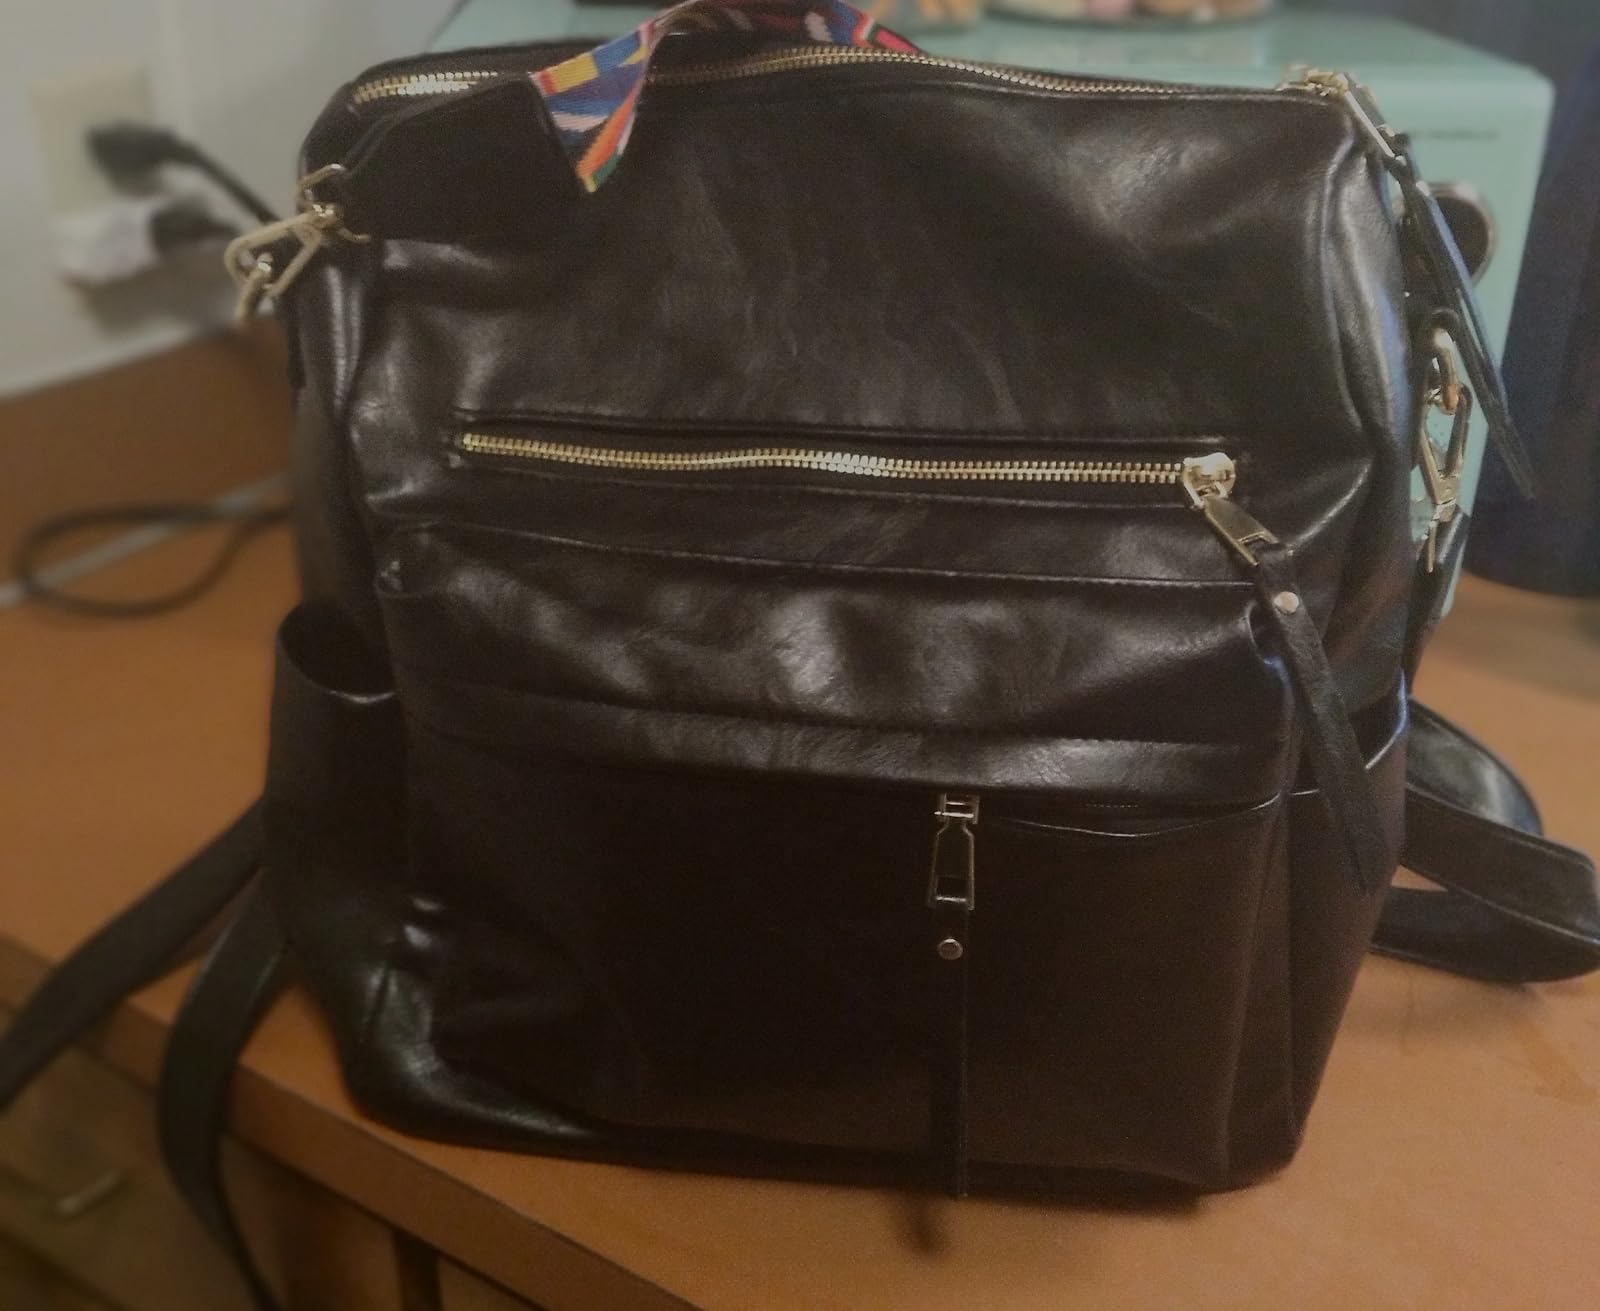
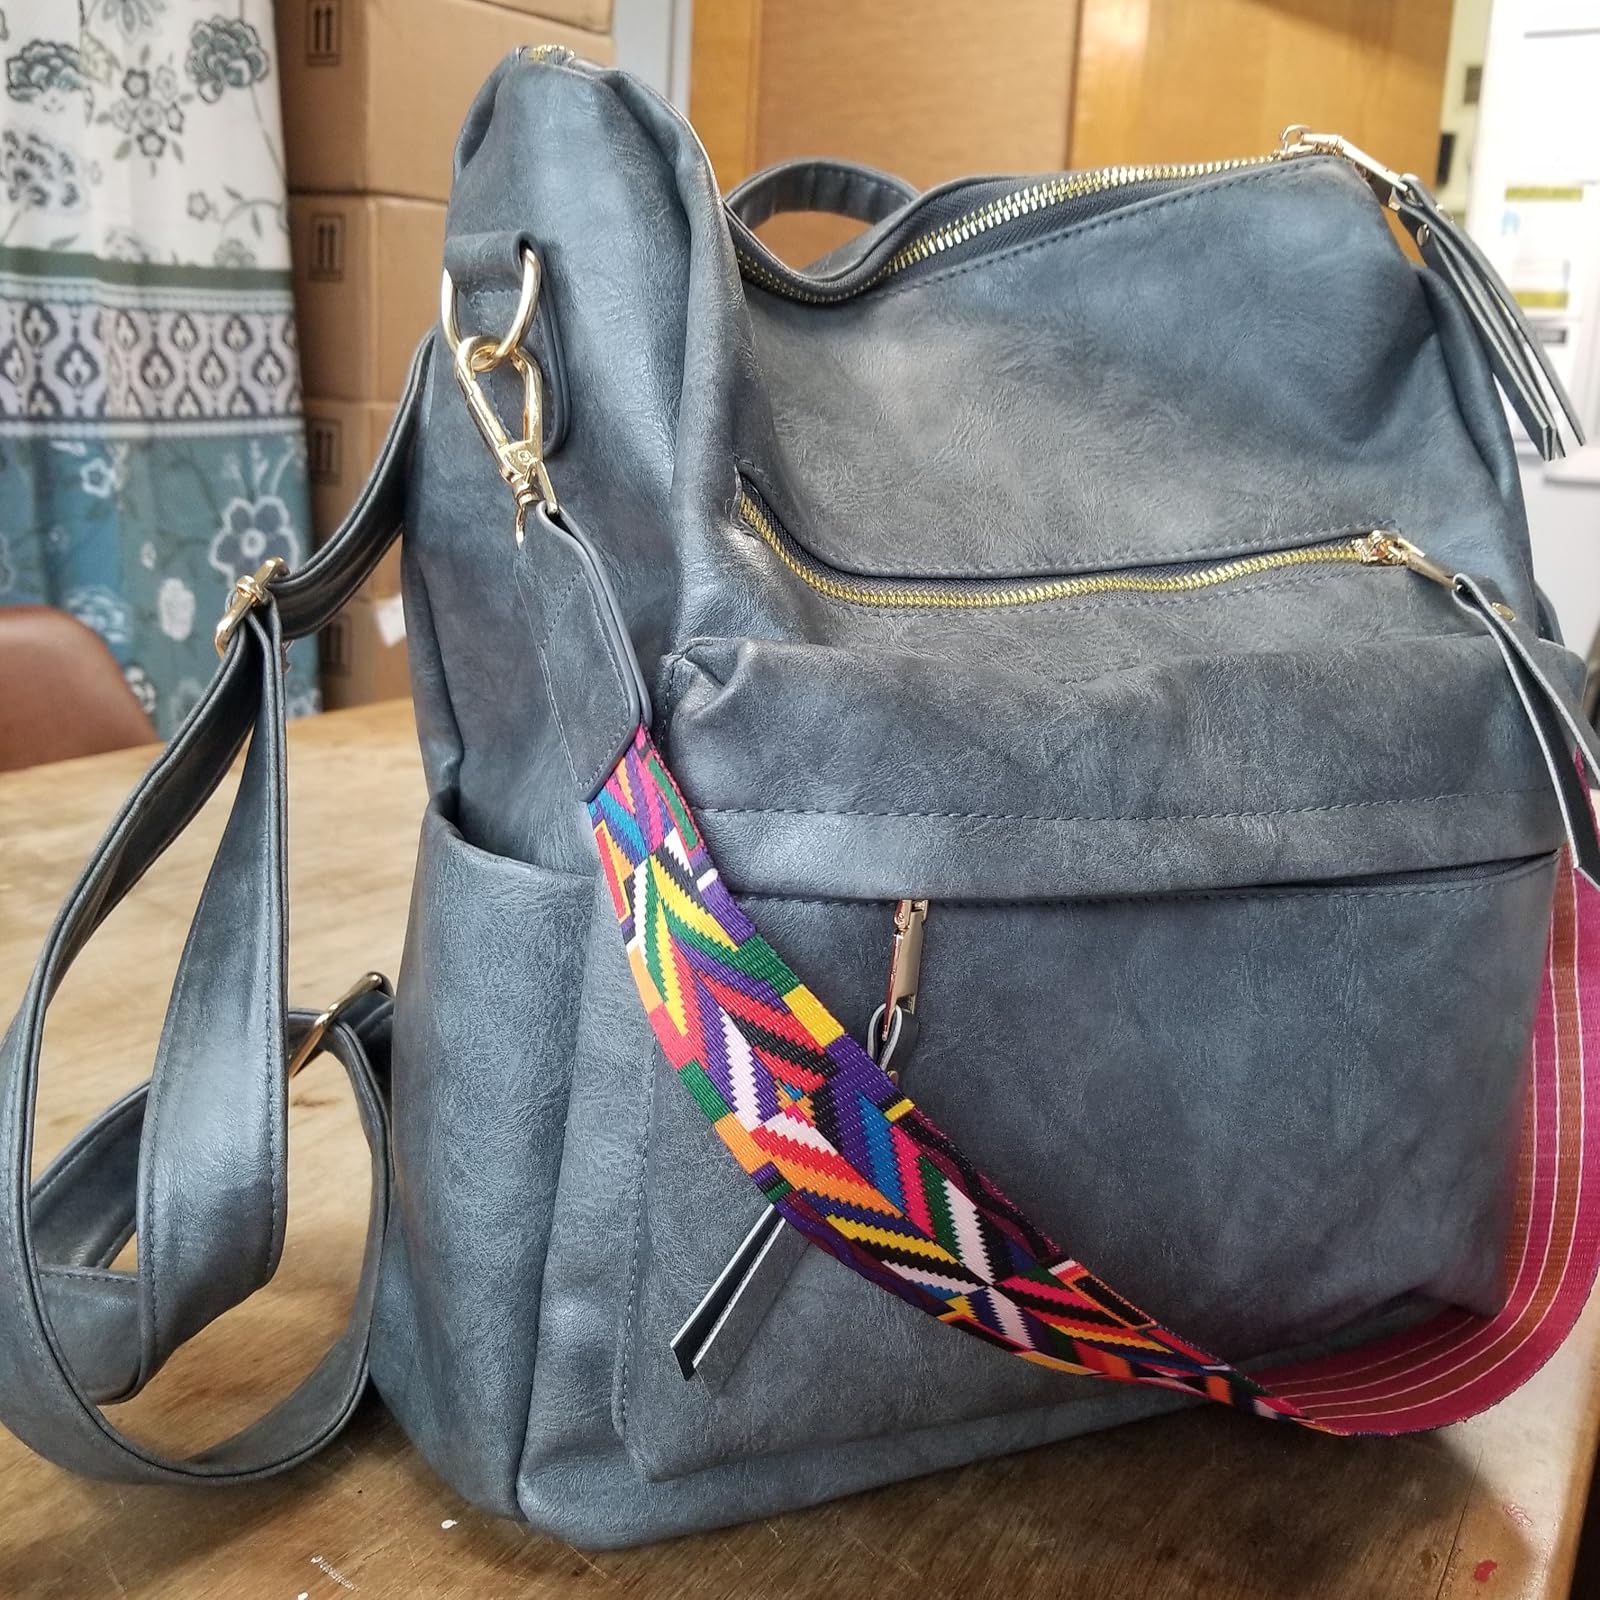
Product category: accessories_handbag
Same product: no